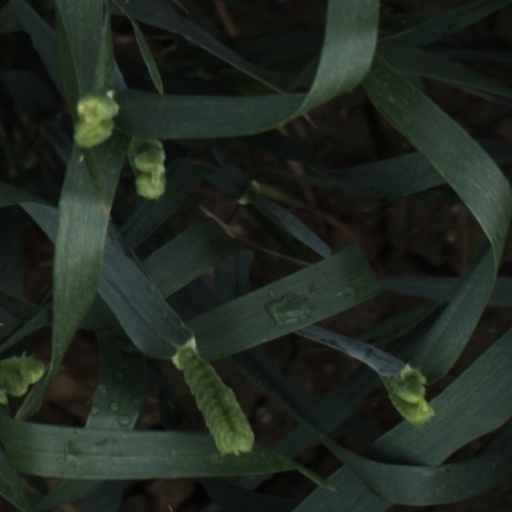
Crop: wheat